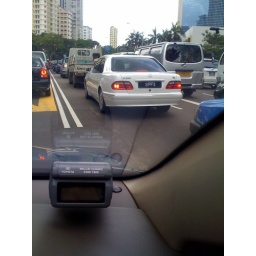
This white car would most definitely get sunburnt in a jiffy!